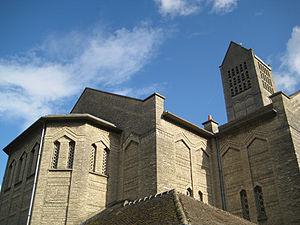
Chevet de l'église Sainte-Marie-Madeleine Postel construite en 1935-1936 par Pierre Auvray à Mondeville (Calvados, France)
Mondeville est une commune française, située dans le département du Calvados en région Normandie, peuplée de 9 868 habitants.